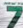
Number: 7